Rukhmabai

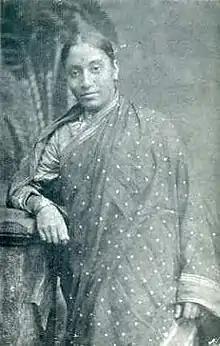

Rukhmabai (22 November 1864 – 25 September 1955) was an Indian physician and feminist. She is best known for being one of the first practicing women doctors in colonial India (the first being Dr. Kadambini Ganguly who started practicing in 1886) as well as being involved in a landmark legal case involving her marriage as a child bride between 1884 and 1888. The case raised significant public debate across several topics, which most prominently included law vs tradition, social reform vs conservatism and feminism in both British-ruled India and England. This ultimately contributed to the "Age of Consent Act" in 1891.